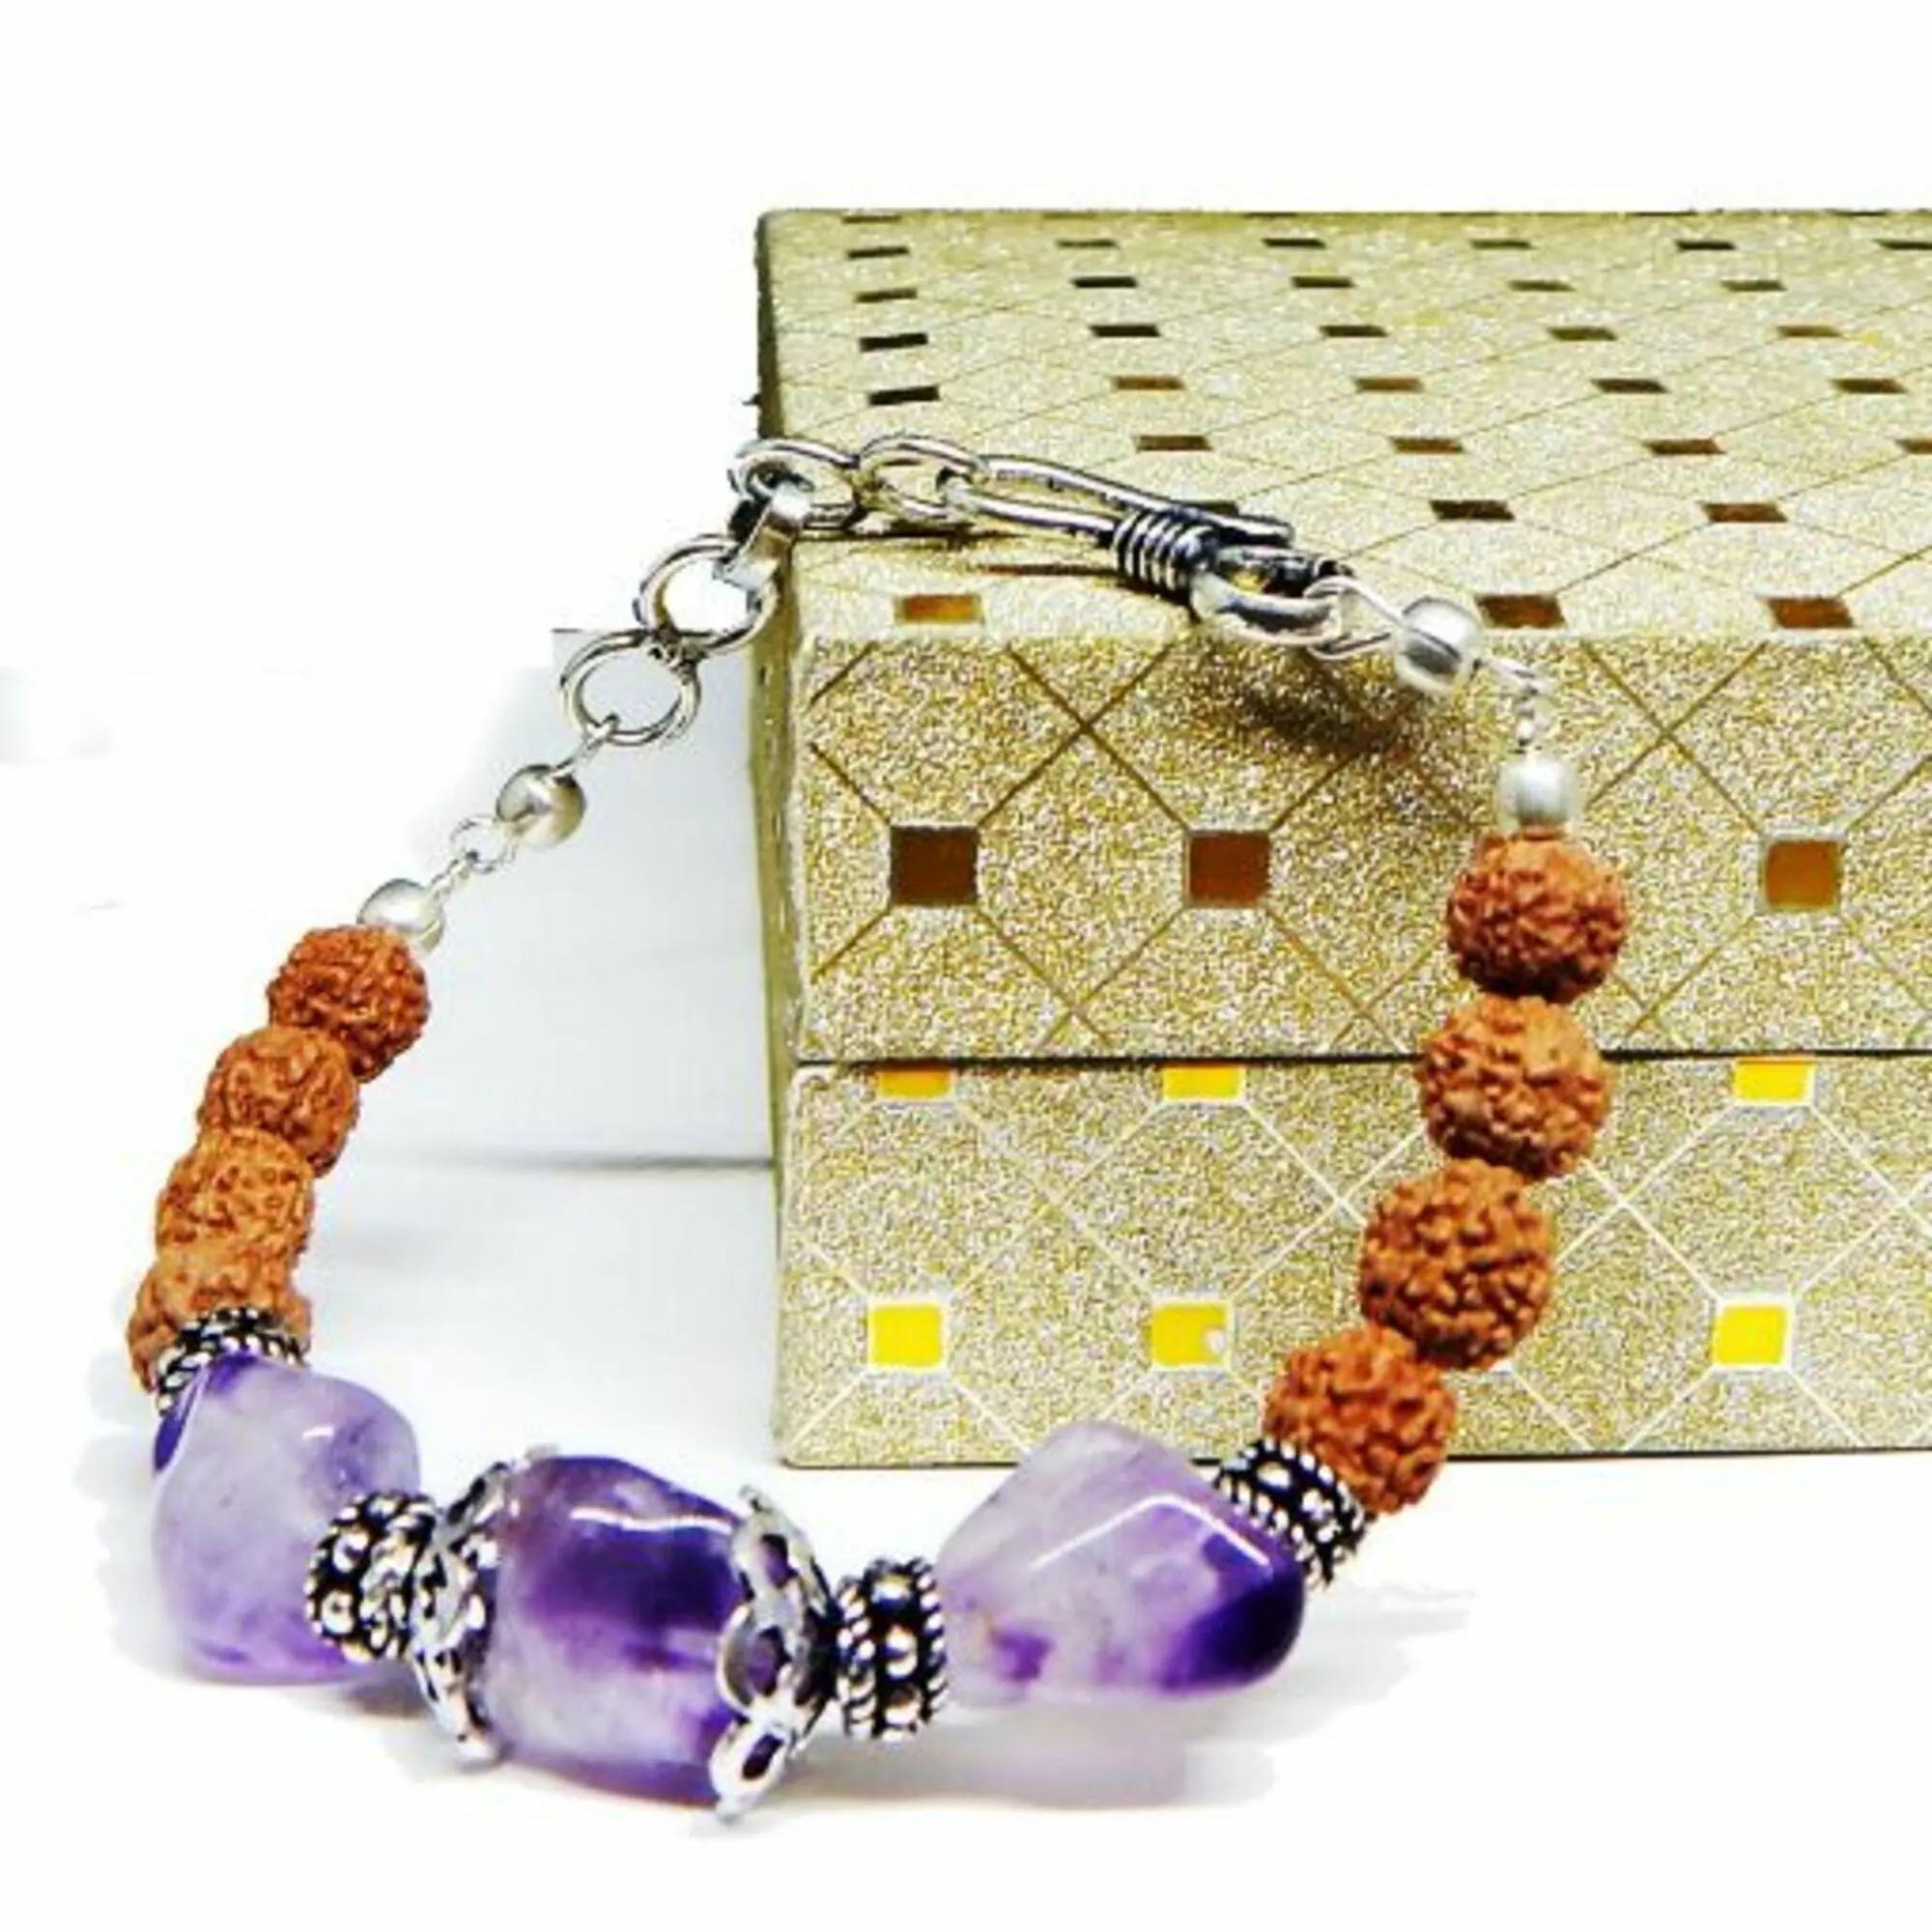
Jaya Vision Enterprises Amethyst Tumble & Rudraksha Beads Bracelet
Type: Bracelets
Brand: JAYA VISION ENTERPRISES
Price: Rs. 350
 Amethyst Tumble & Rudraksha Beads Bracelet for Crown ChakraAmethyst Tumble and Rudraksha Beads with Copper metal beads with Silver Polish.Amethyst brings cosmic consciousness, enlightment, heals higher self, wisdom.Helps in Endocrine System, Pituitary Gland. skin, Cancer, Blood, Digestion